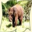
Label: elephant